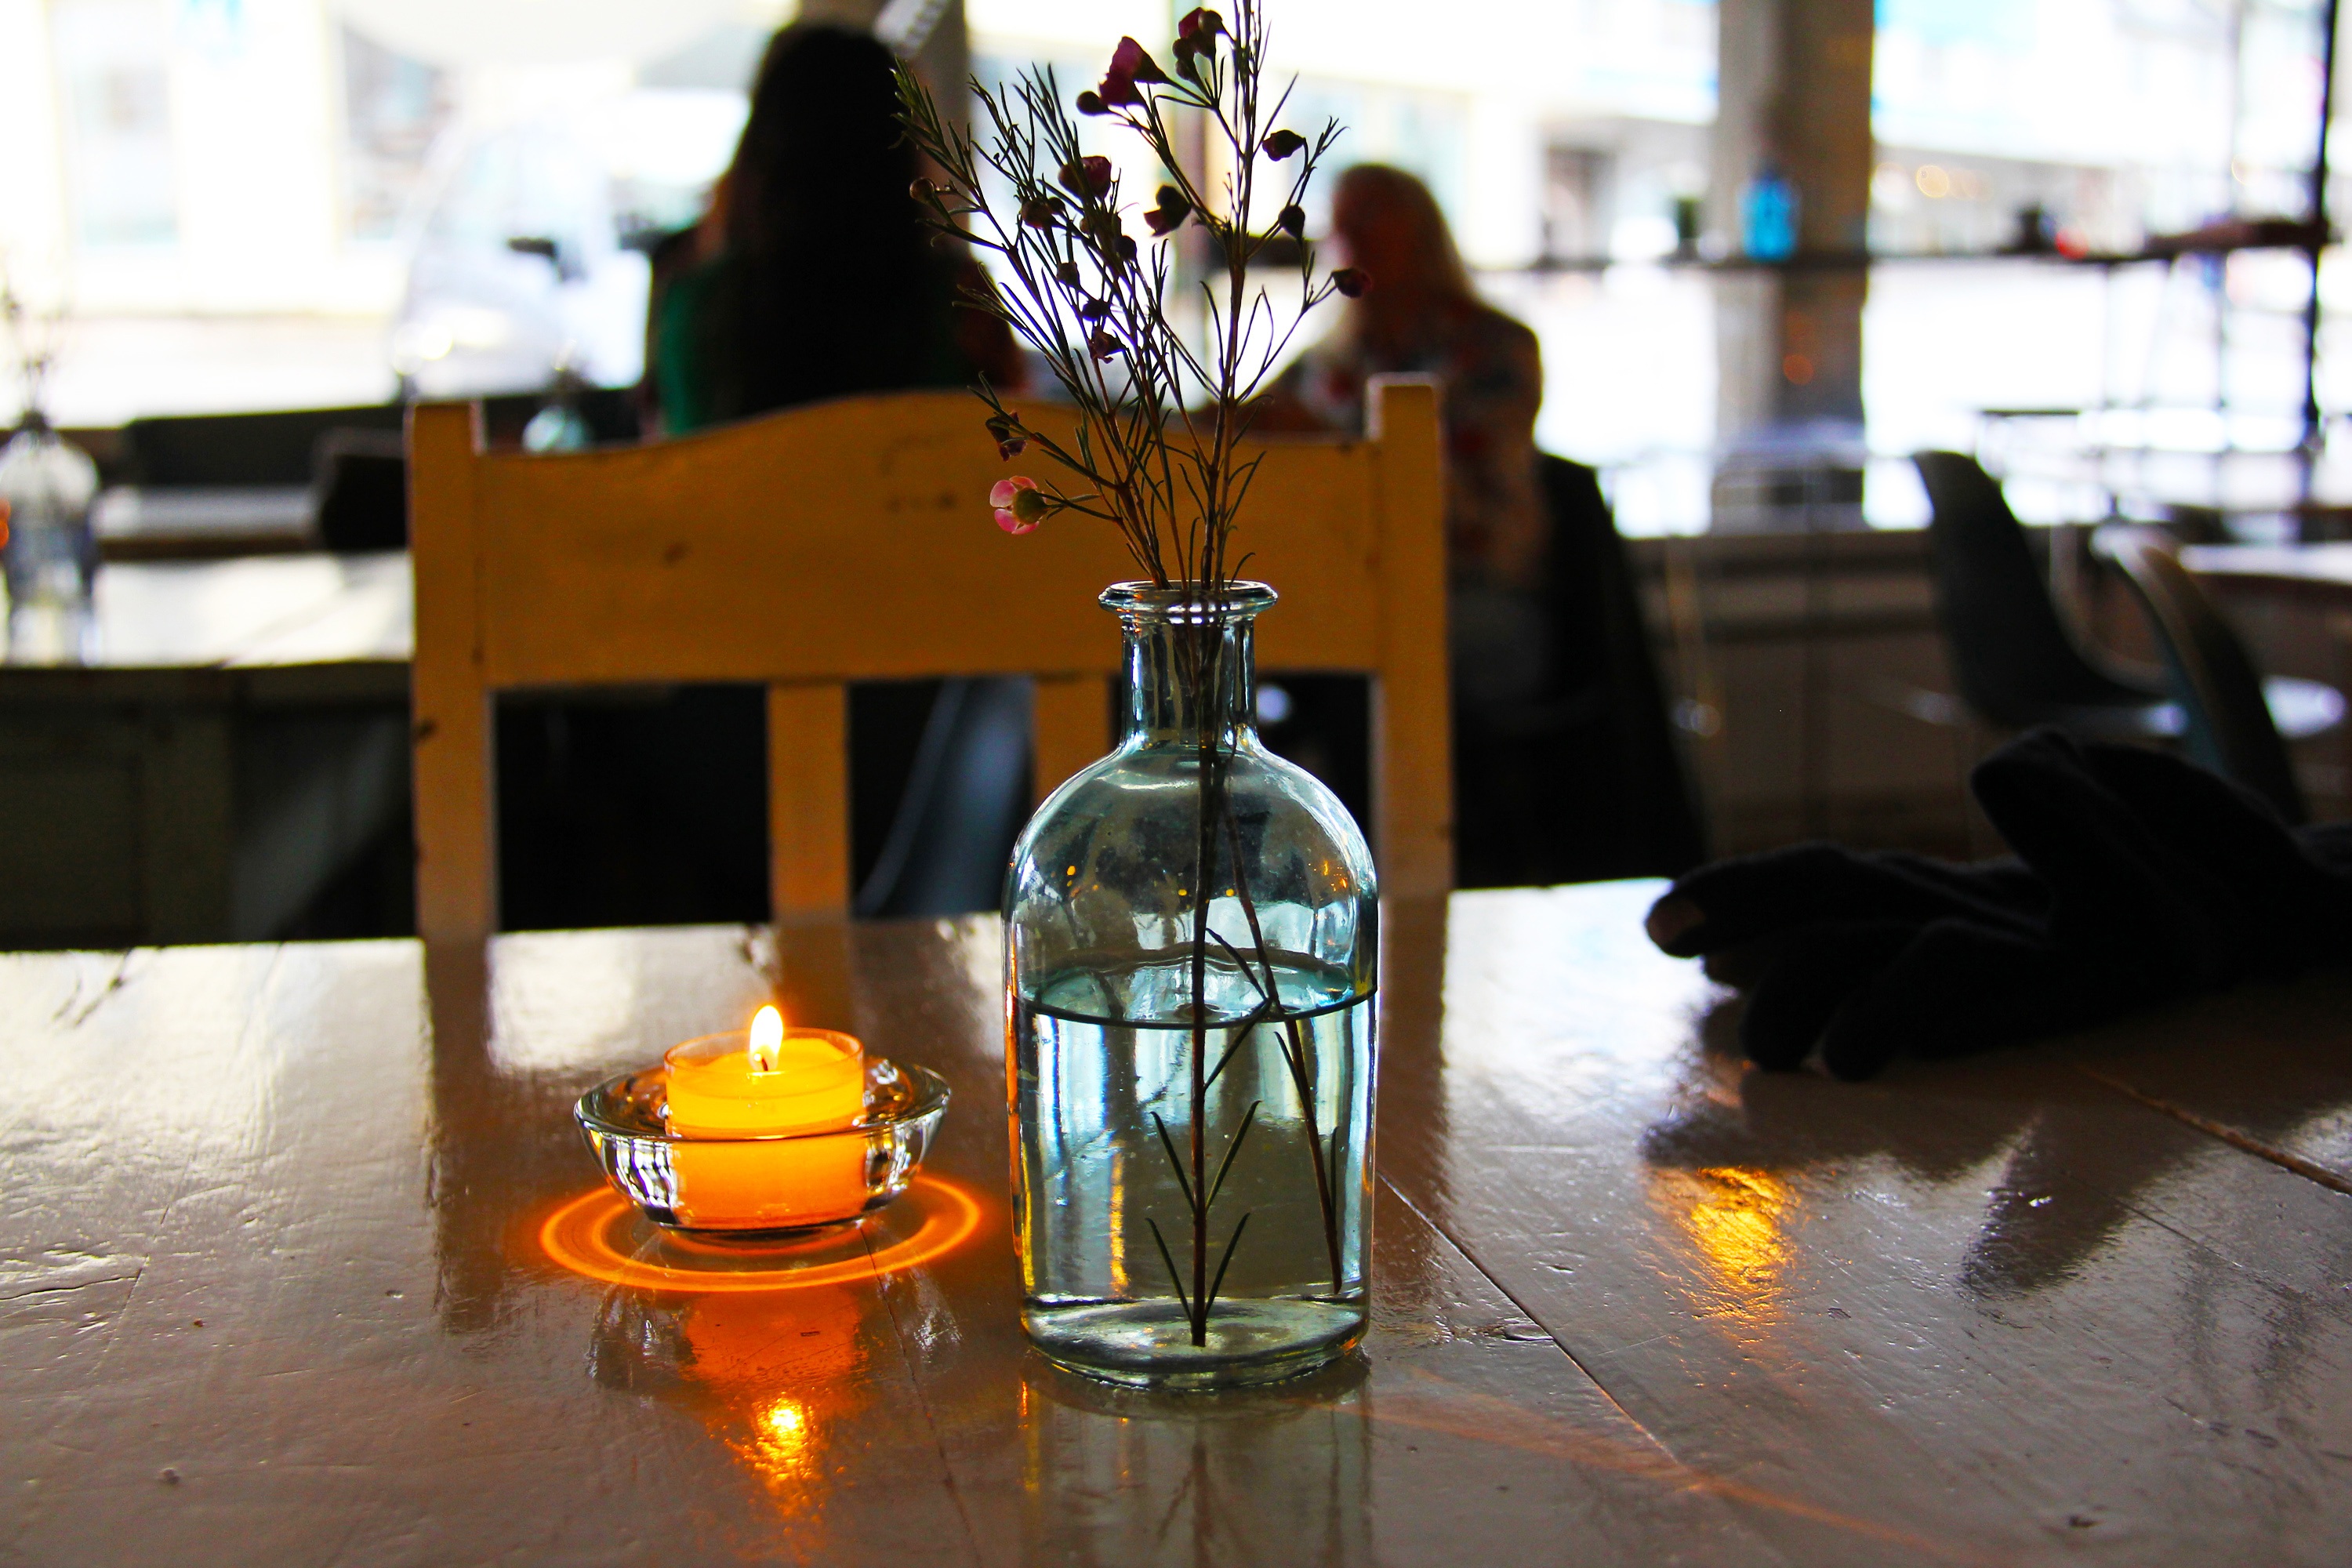
snow, winter, coffee, glass, restaurant, travel, bar, europe, journey, color, cosy, drink, arctic, candle, lighting, lunch, delicious, cake, alcohol, comfy, amazing, beautiful, norway, visit, norwegian, scandinavia, yummy, tromso, distilled beverage, the arctic circle, smorkringla kafe